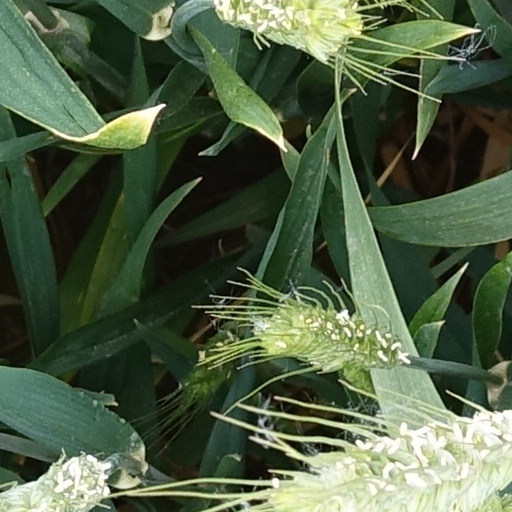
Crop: wheat